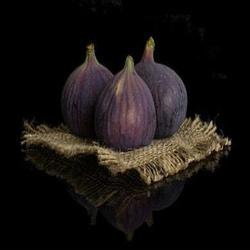
Label: Fig